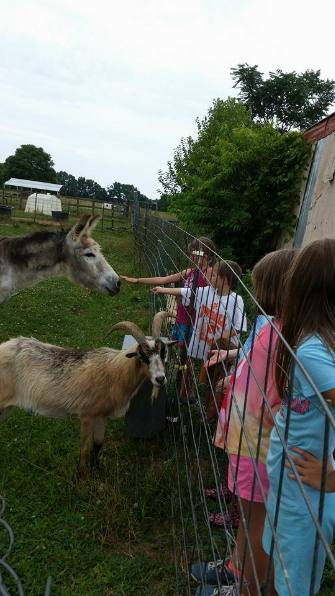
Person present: Yes